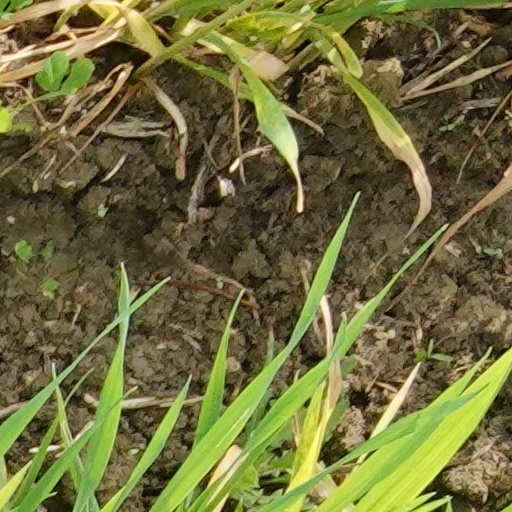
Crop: wheat